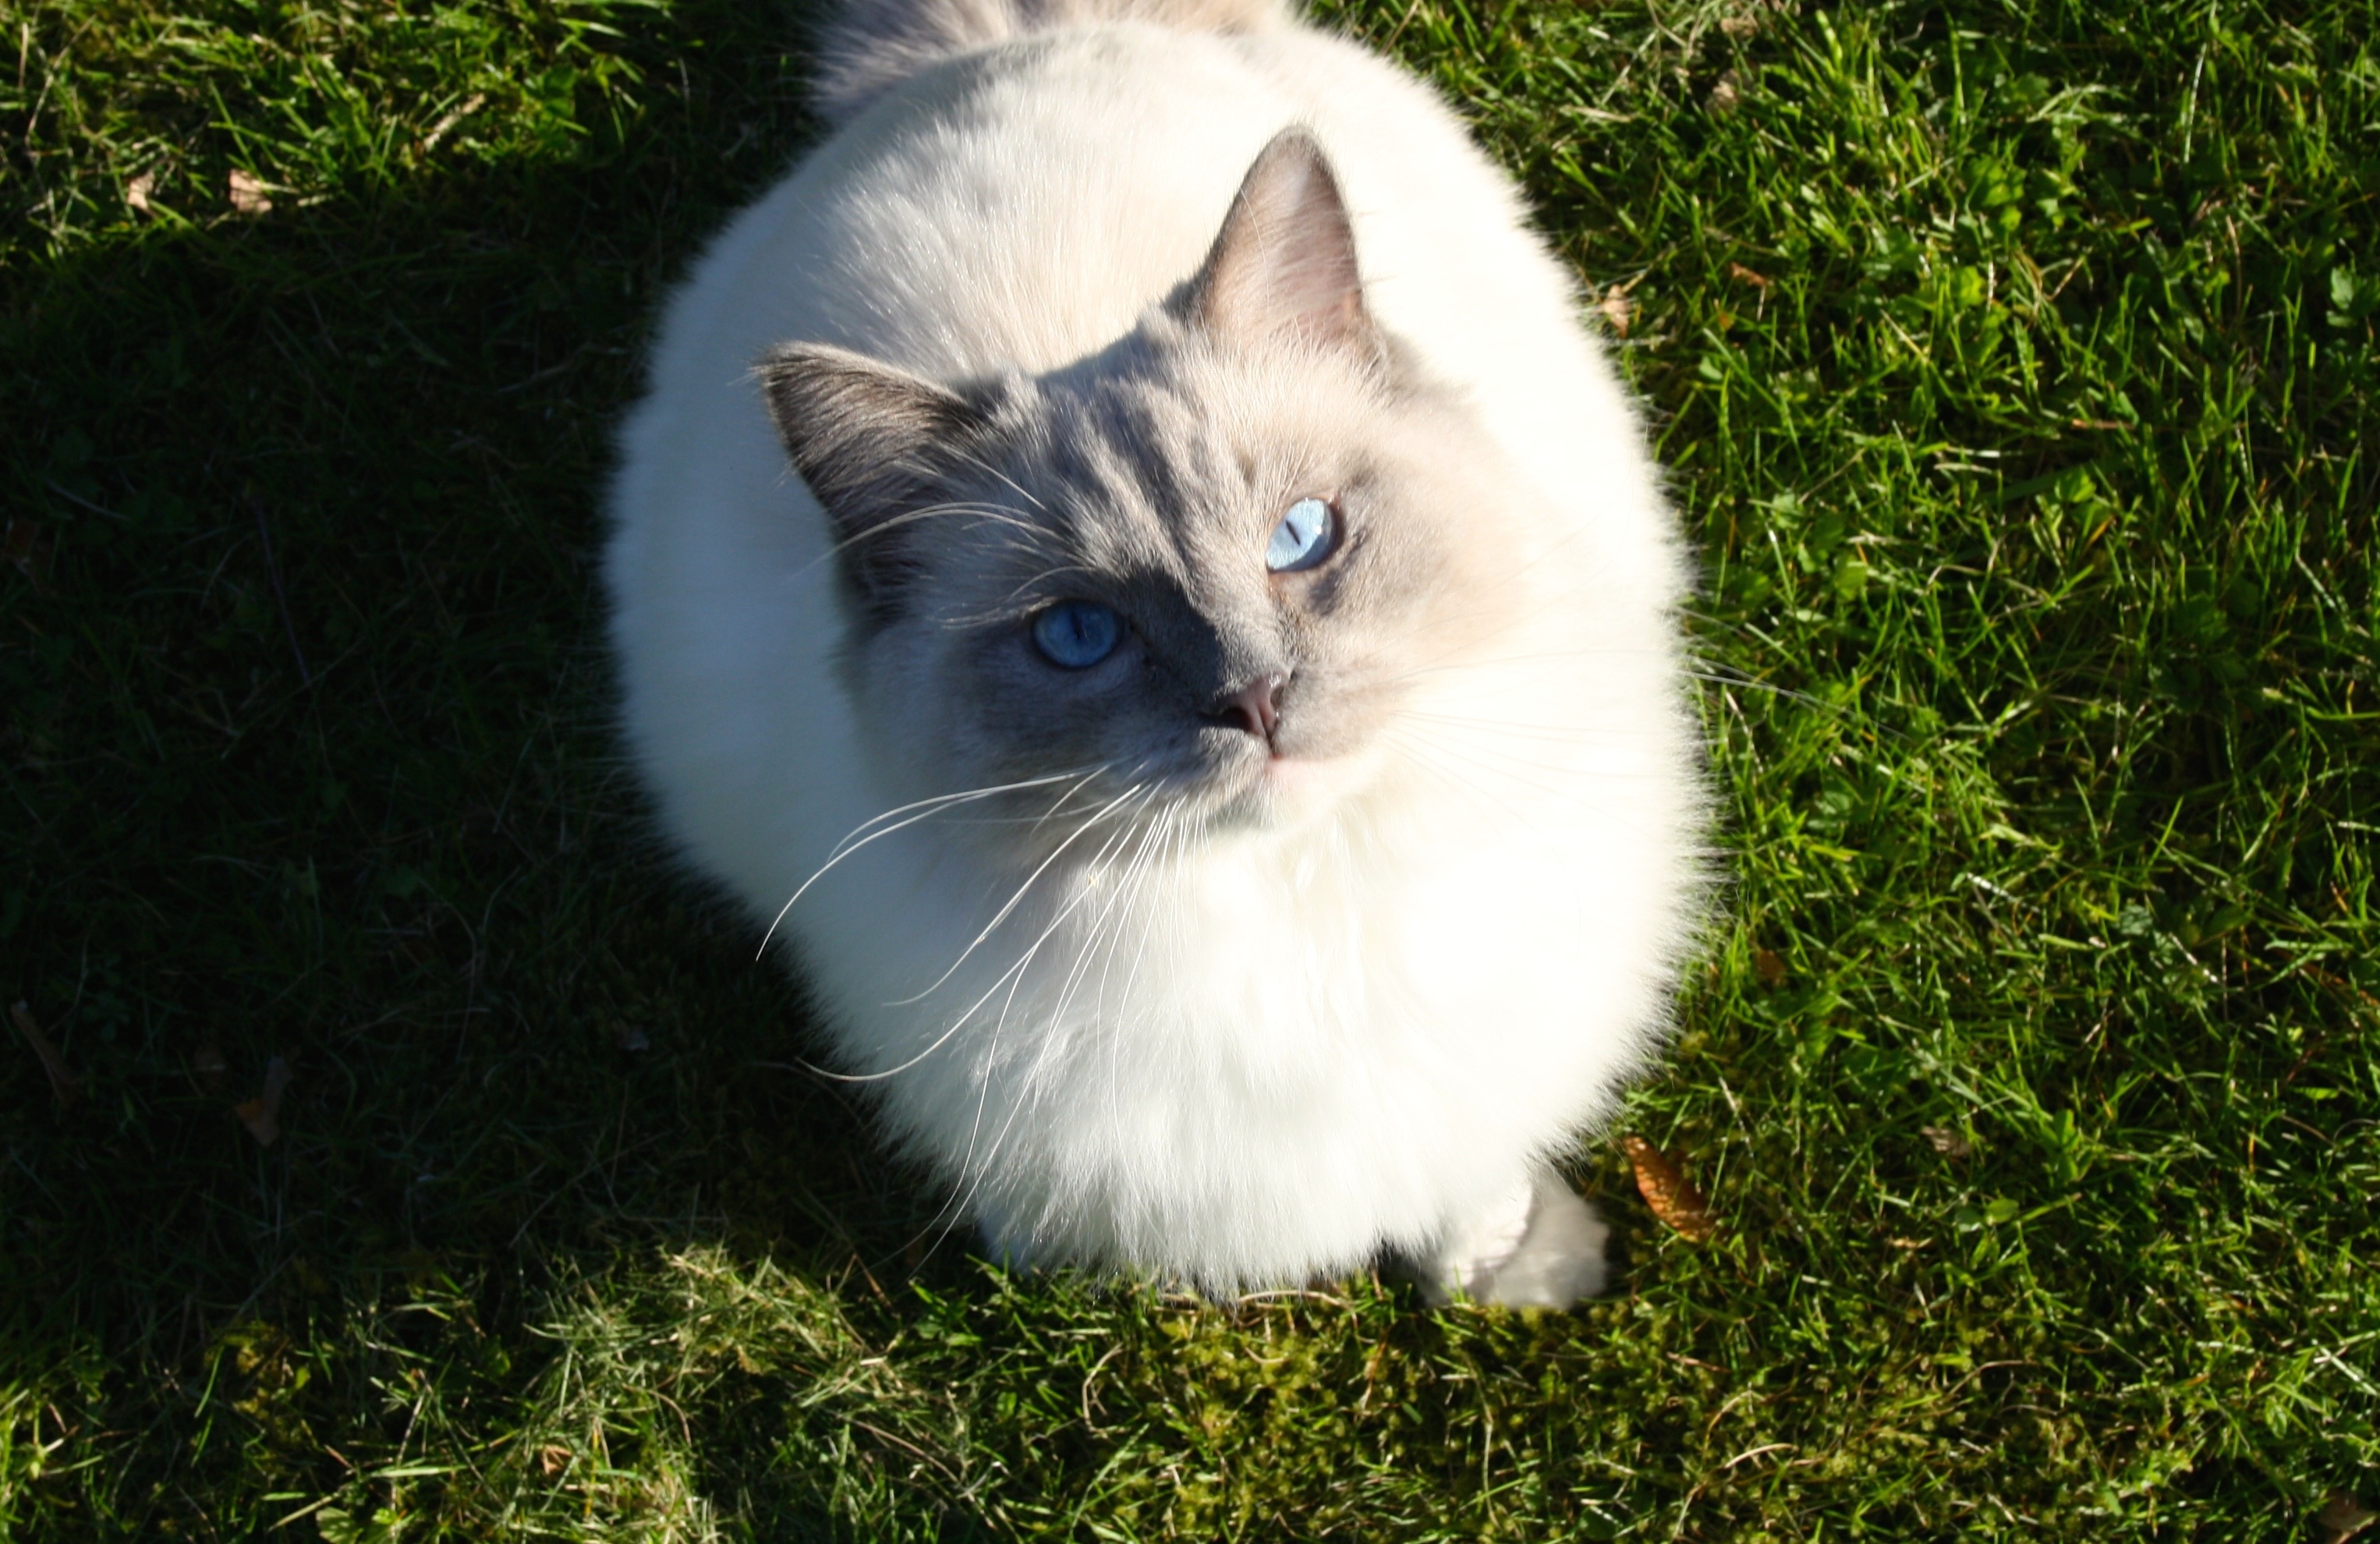
grass, animal, fur, kitten, cat, feline, mammal, fauna, whiskers, kitty, vertebrate, lotus, ragdoll, himalayan, persian, small to medium sized cats, cat like mammal, carnivoran, domestic short haired cat, domestic long haired cat, birman